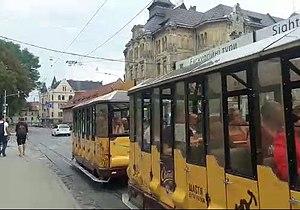
Tramway à Lviv
Lviv — en ukrainien : Львів, L'viv, en polonais : Lwów ; en russe : Львов, Lvov ; en allemand : Lemberg ; en italien : Leopoli ; en latin : Leopolis ; en hongrois : Illyvó — ; en français : Léopol, Lwów, Lvov puis plus récemment Lviv, est la plus grande ville de la partie occidentale de l'Ukraine, la capitale administrative de l'oblast de Lviv et le centre historique de la Galicie, province anciennement polonaise puis autrichienne après les partages de la Pologne, chef-lieu de la voïvodie de Lwów au sein de la Deuxième République polonaise jusqu'en 1939.